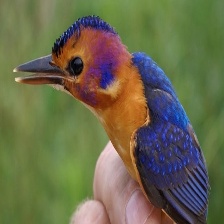
Species: PYGMY KINGFISHER
Scientific name: ISPIDINA PICTA